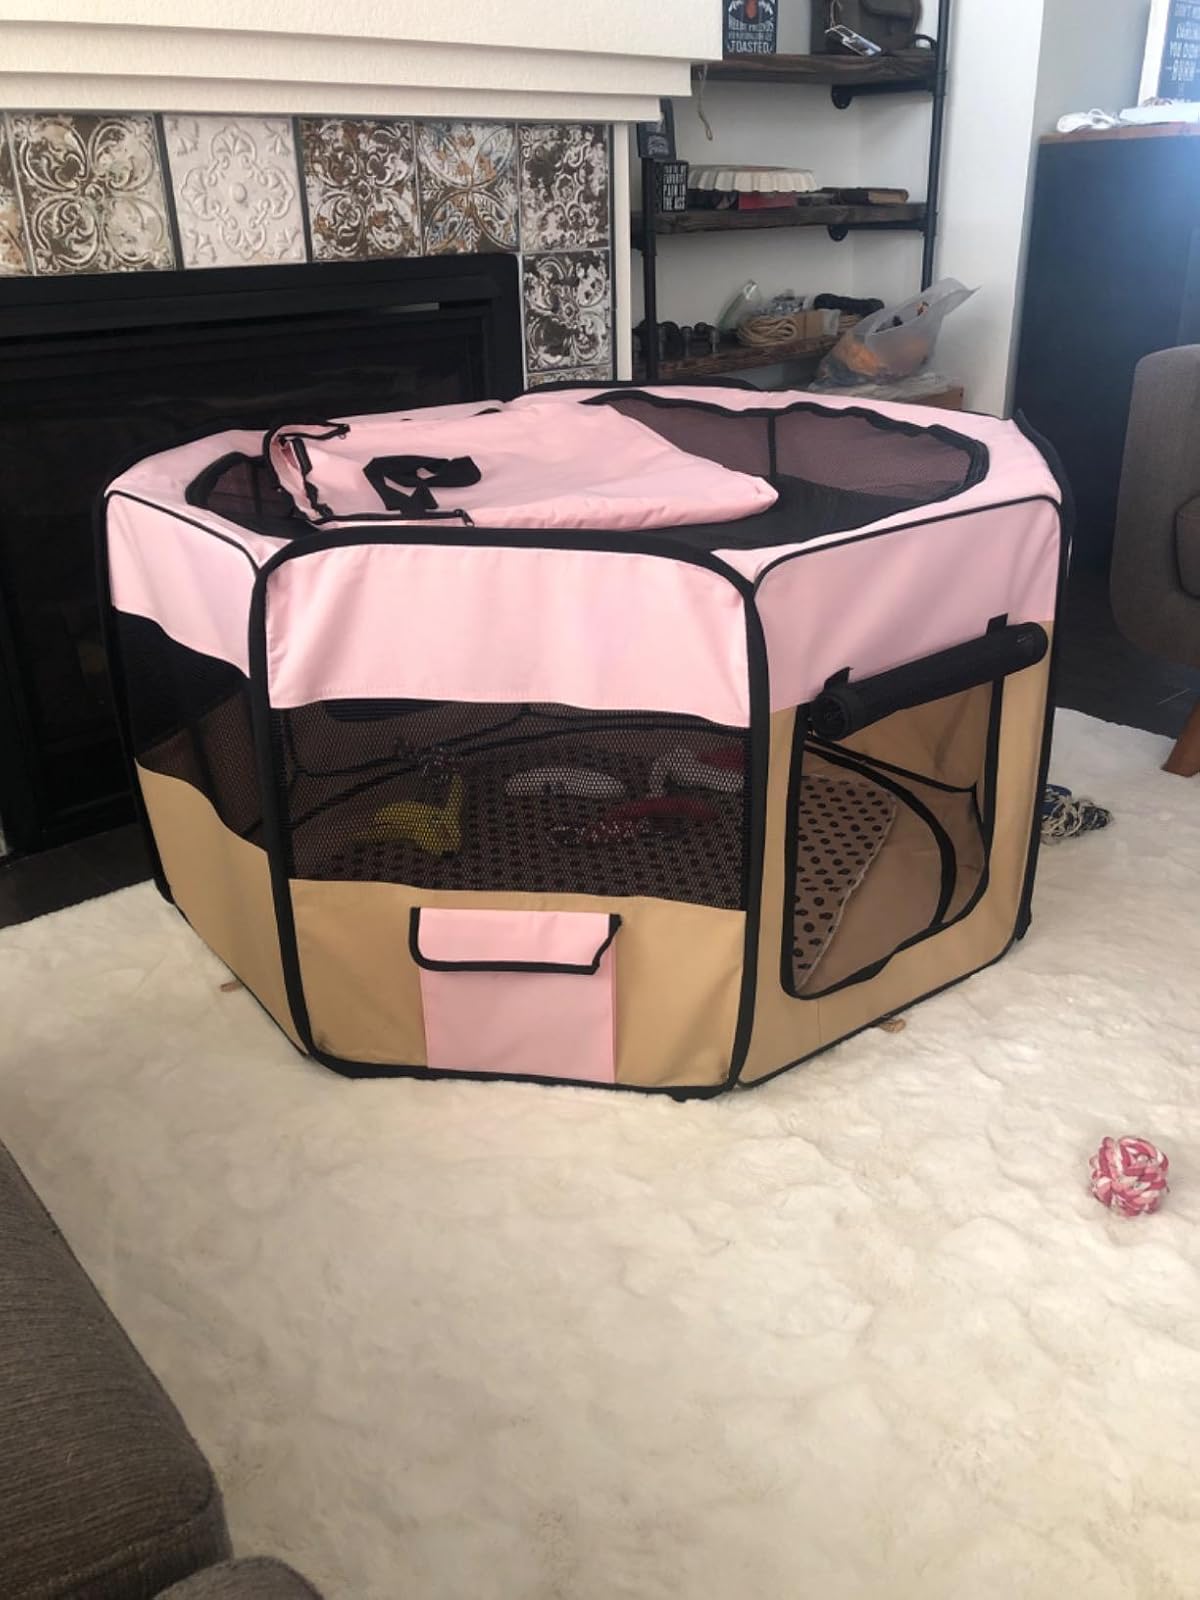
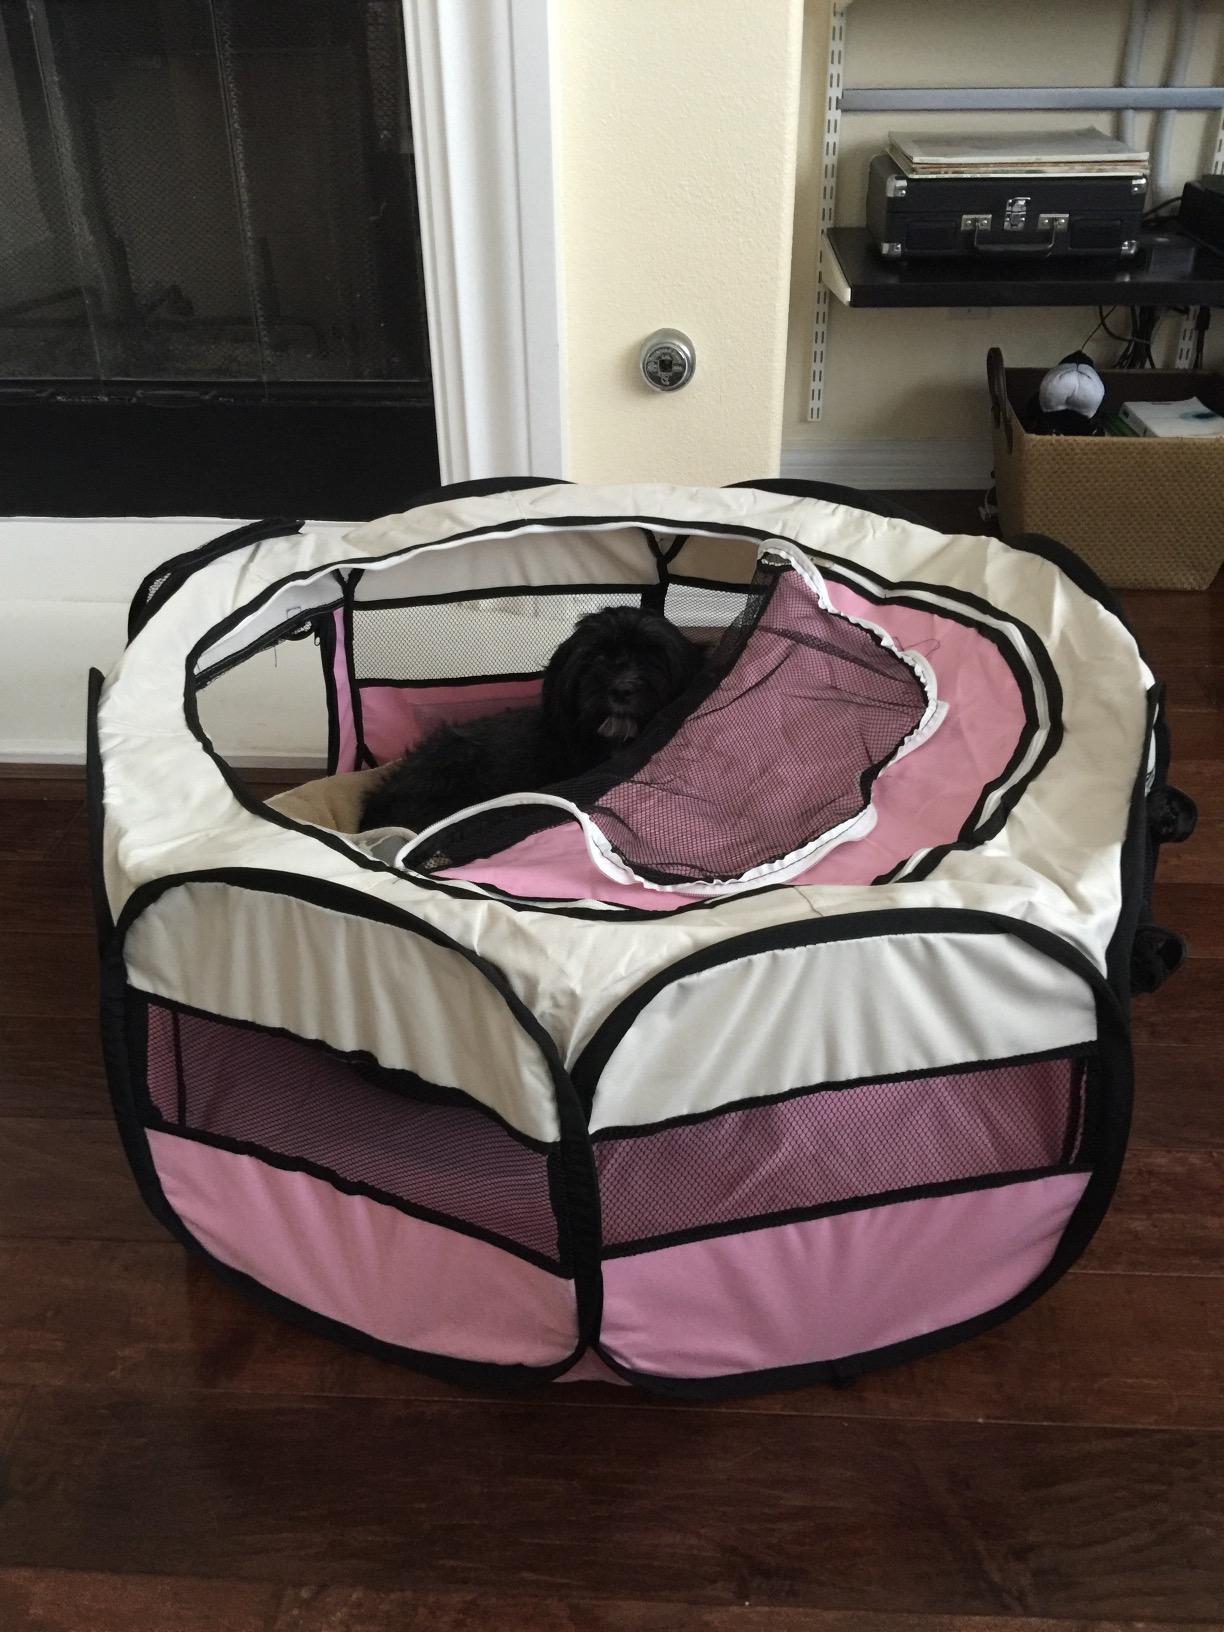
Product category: items_kennel
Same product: no